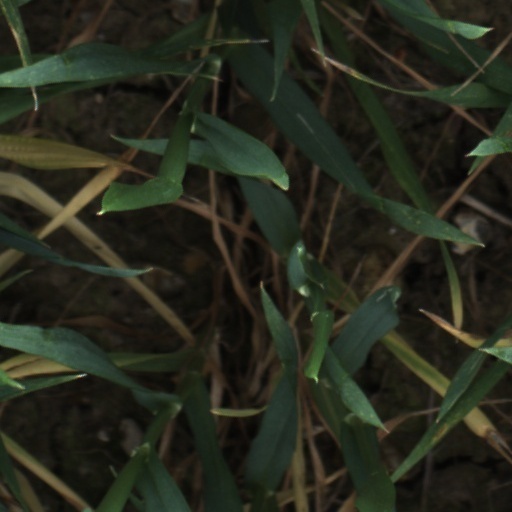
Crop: wheat